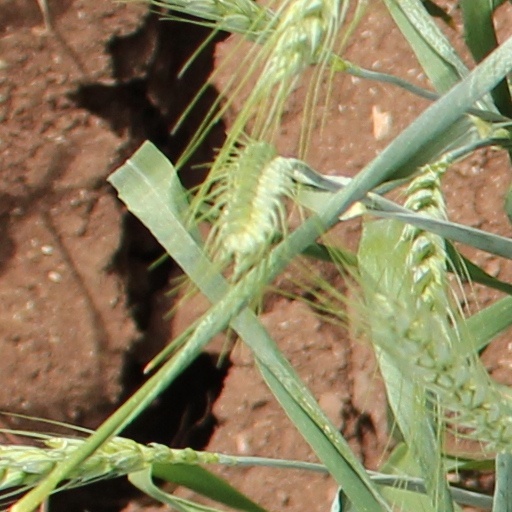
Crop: wheat